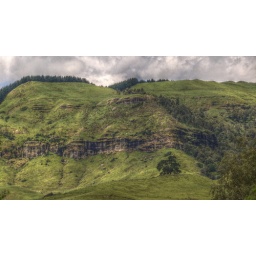
black rock in Paeroa HDR